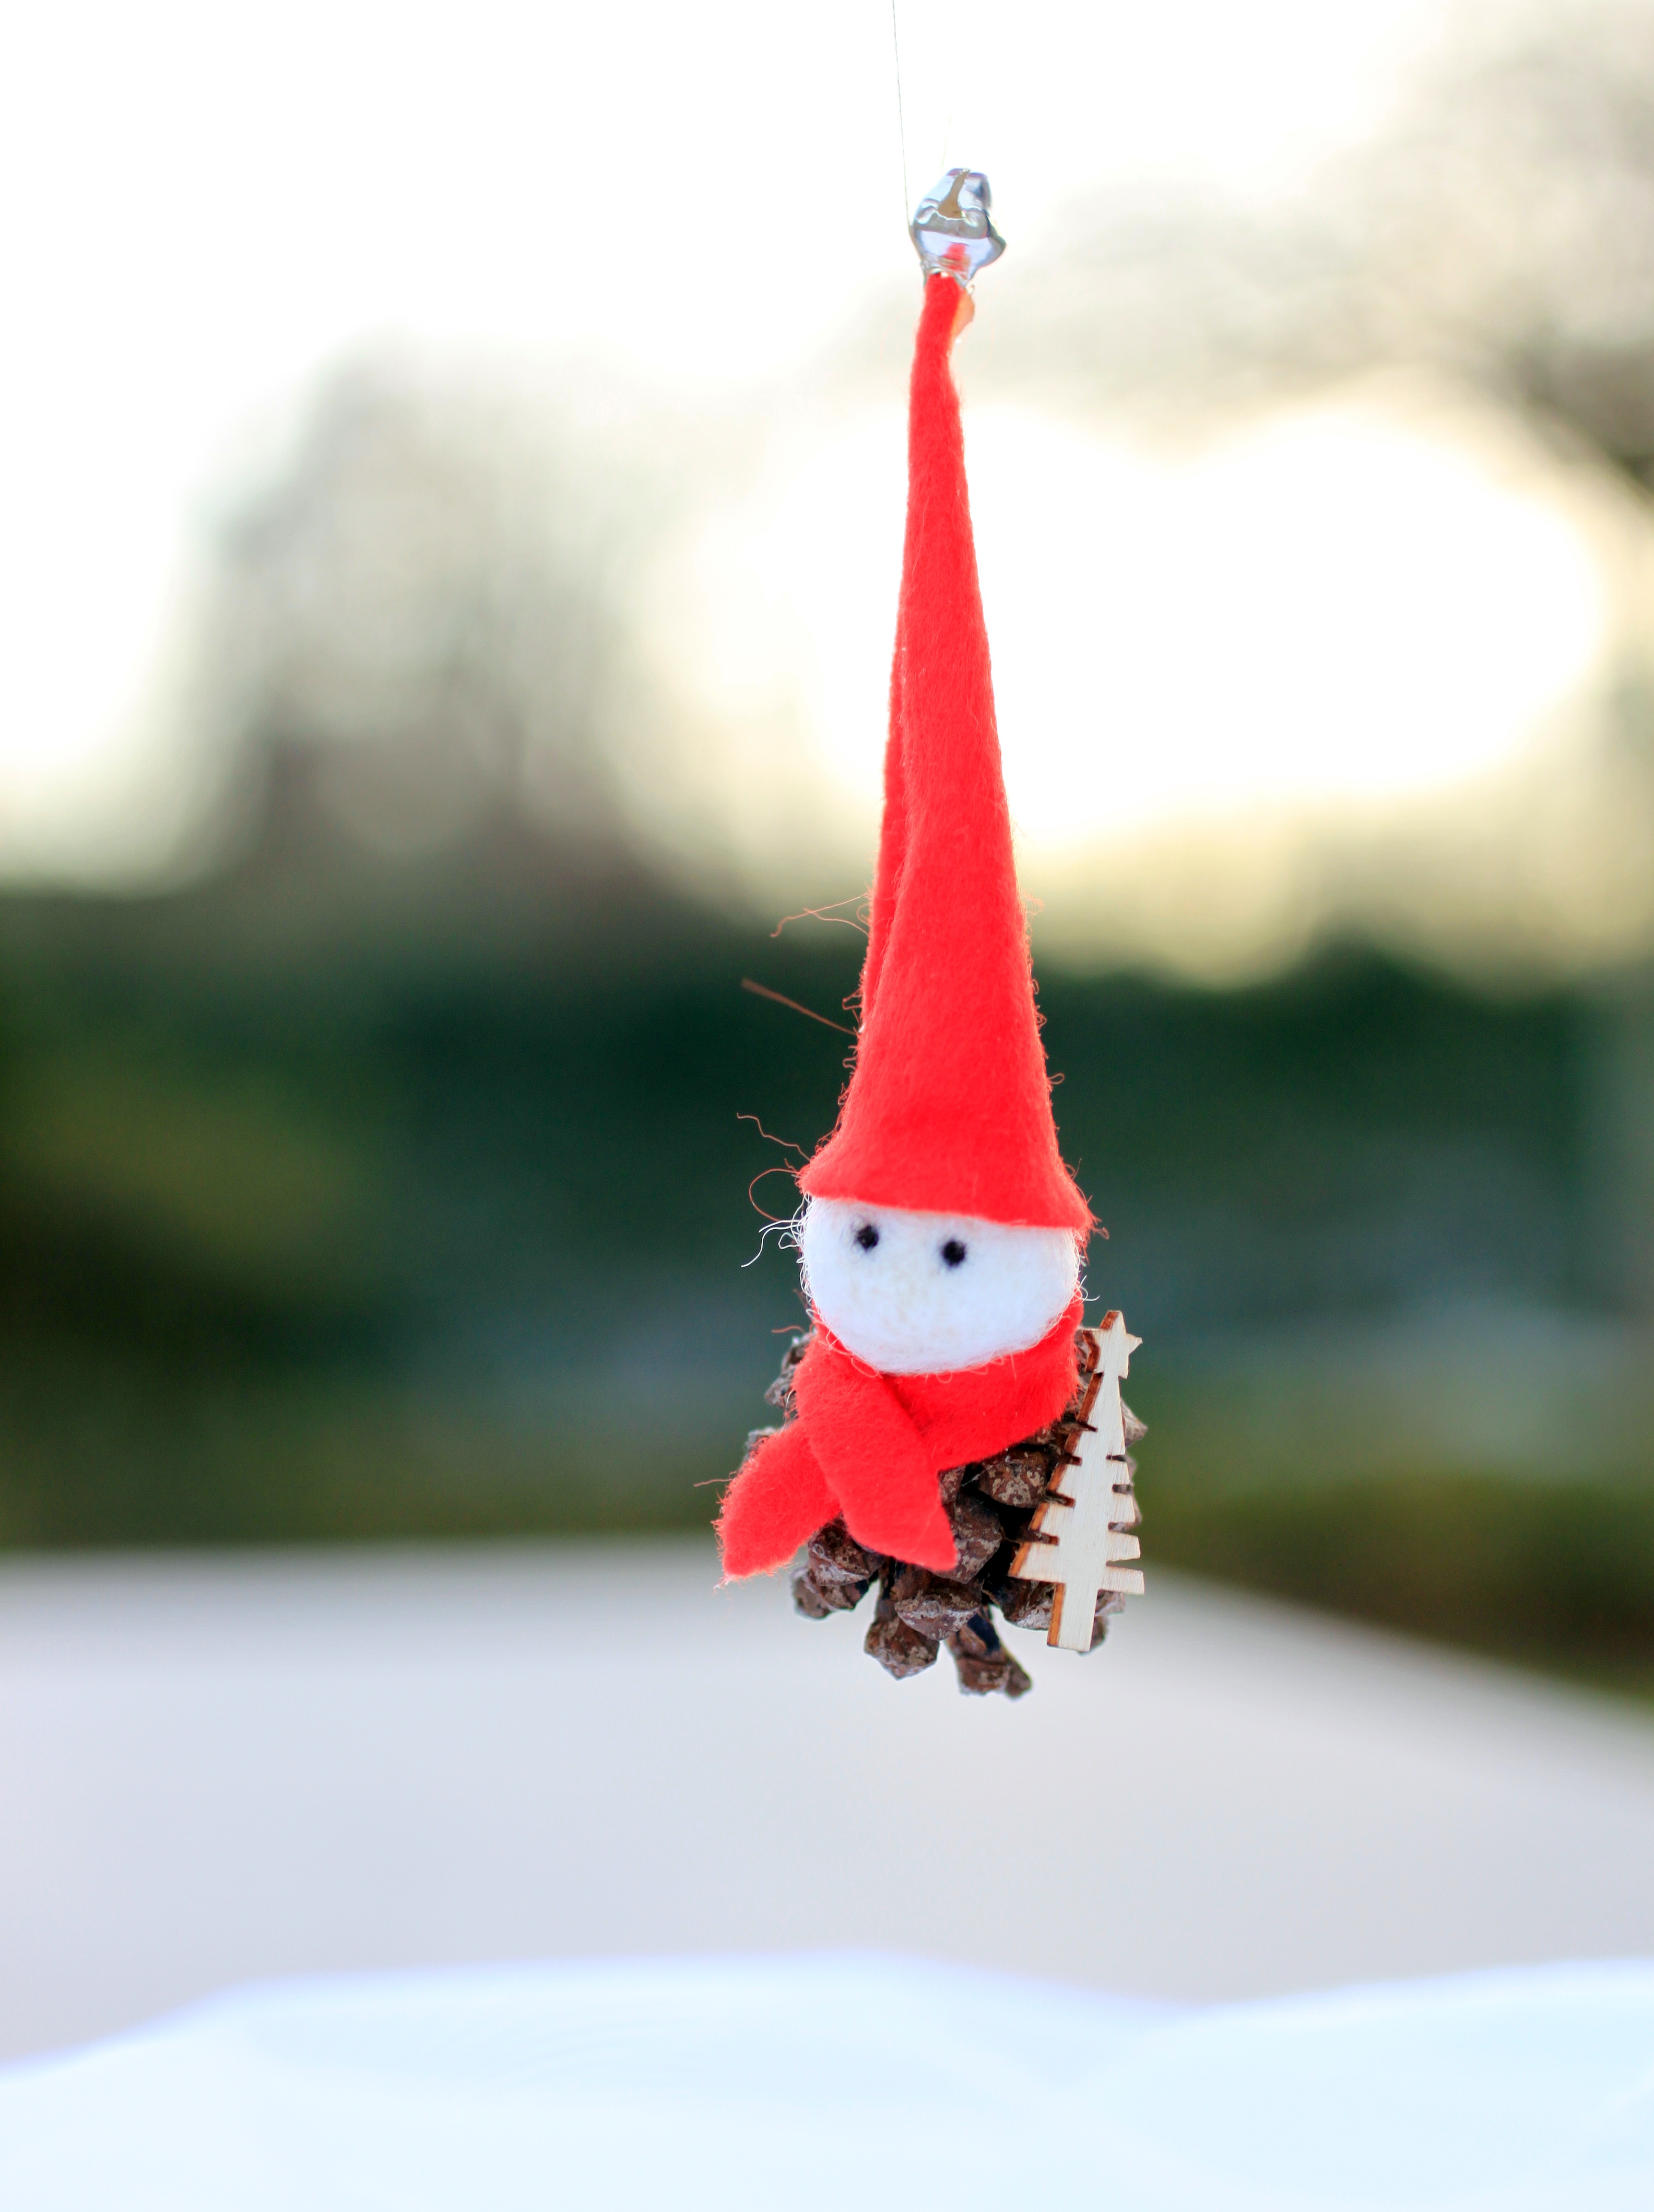
winter, cute, decoration, red, christmas, christmas decoration, figure, funny, santa claus, red hat, adventlich, imp, in the snow